John Lovick (politician)

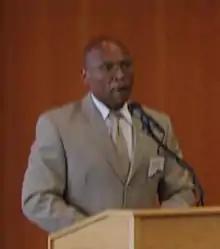
Lovick in 2015

Johnny Ray Lovick (born May 9, 1951) is an American politician and law enforcement officer serving as a member of the Washington State Senate, representing the 44th district since 2021. A member of the Democratic Party, he was appointed in December 2021 to fill a vacancy created by the resignation of Steve Hobbs to become Washington secretary of state.